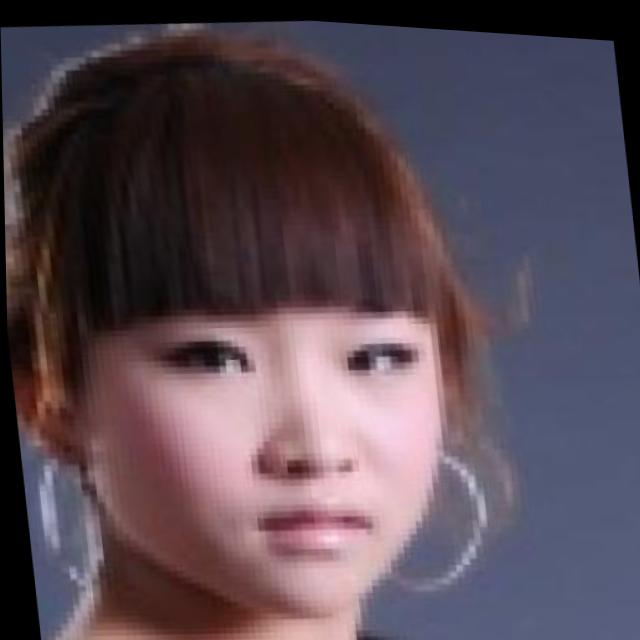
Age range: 21-44